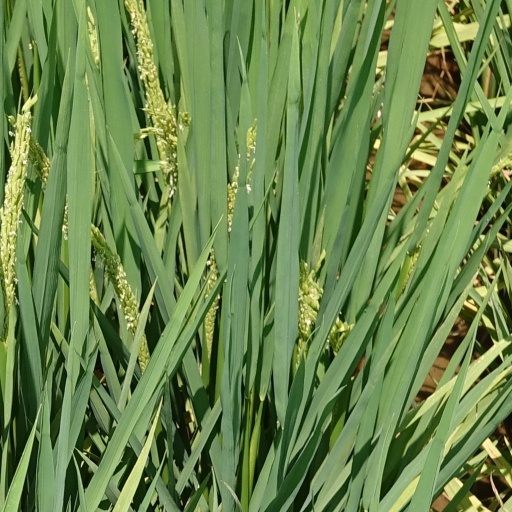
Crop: rice